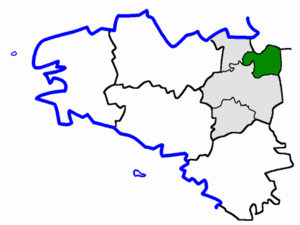
L’arrondissement de Fougères-Vitré est une division administrative française, située dans le département d'Ille-et-Vilaine et la région Bretagne.